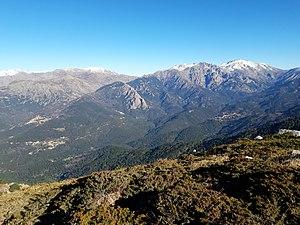
Vue sur la piève de Sorroinsù depuis le Monte Cervellu.
Sorroinsù est une ancienne piève de Corse. Située dans l'ouest de l'île, elle relevait de la province de Vico sur le plan civil et du diocèse de Sagone sur le plan religieux.